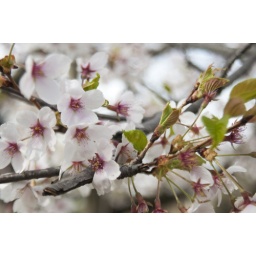
Dressed in pink and white